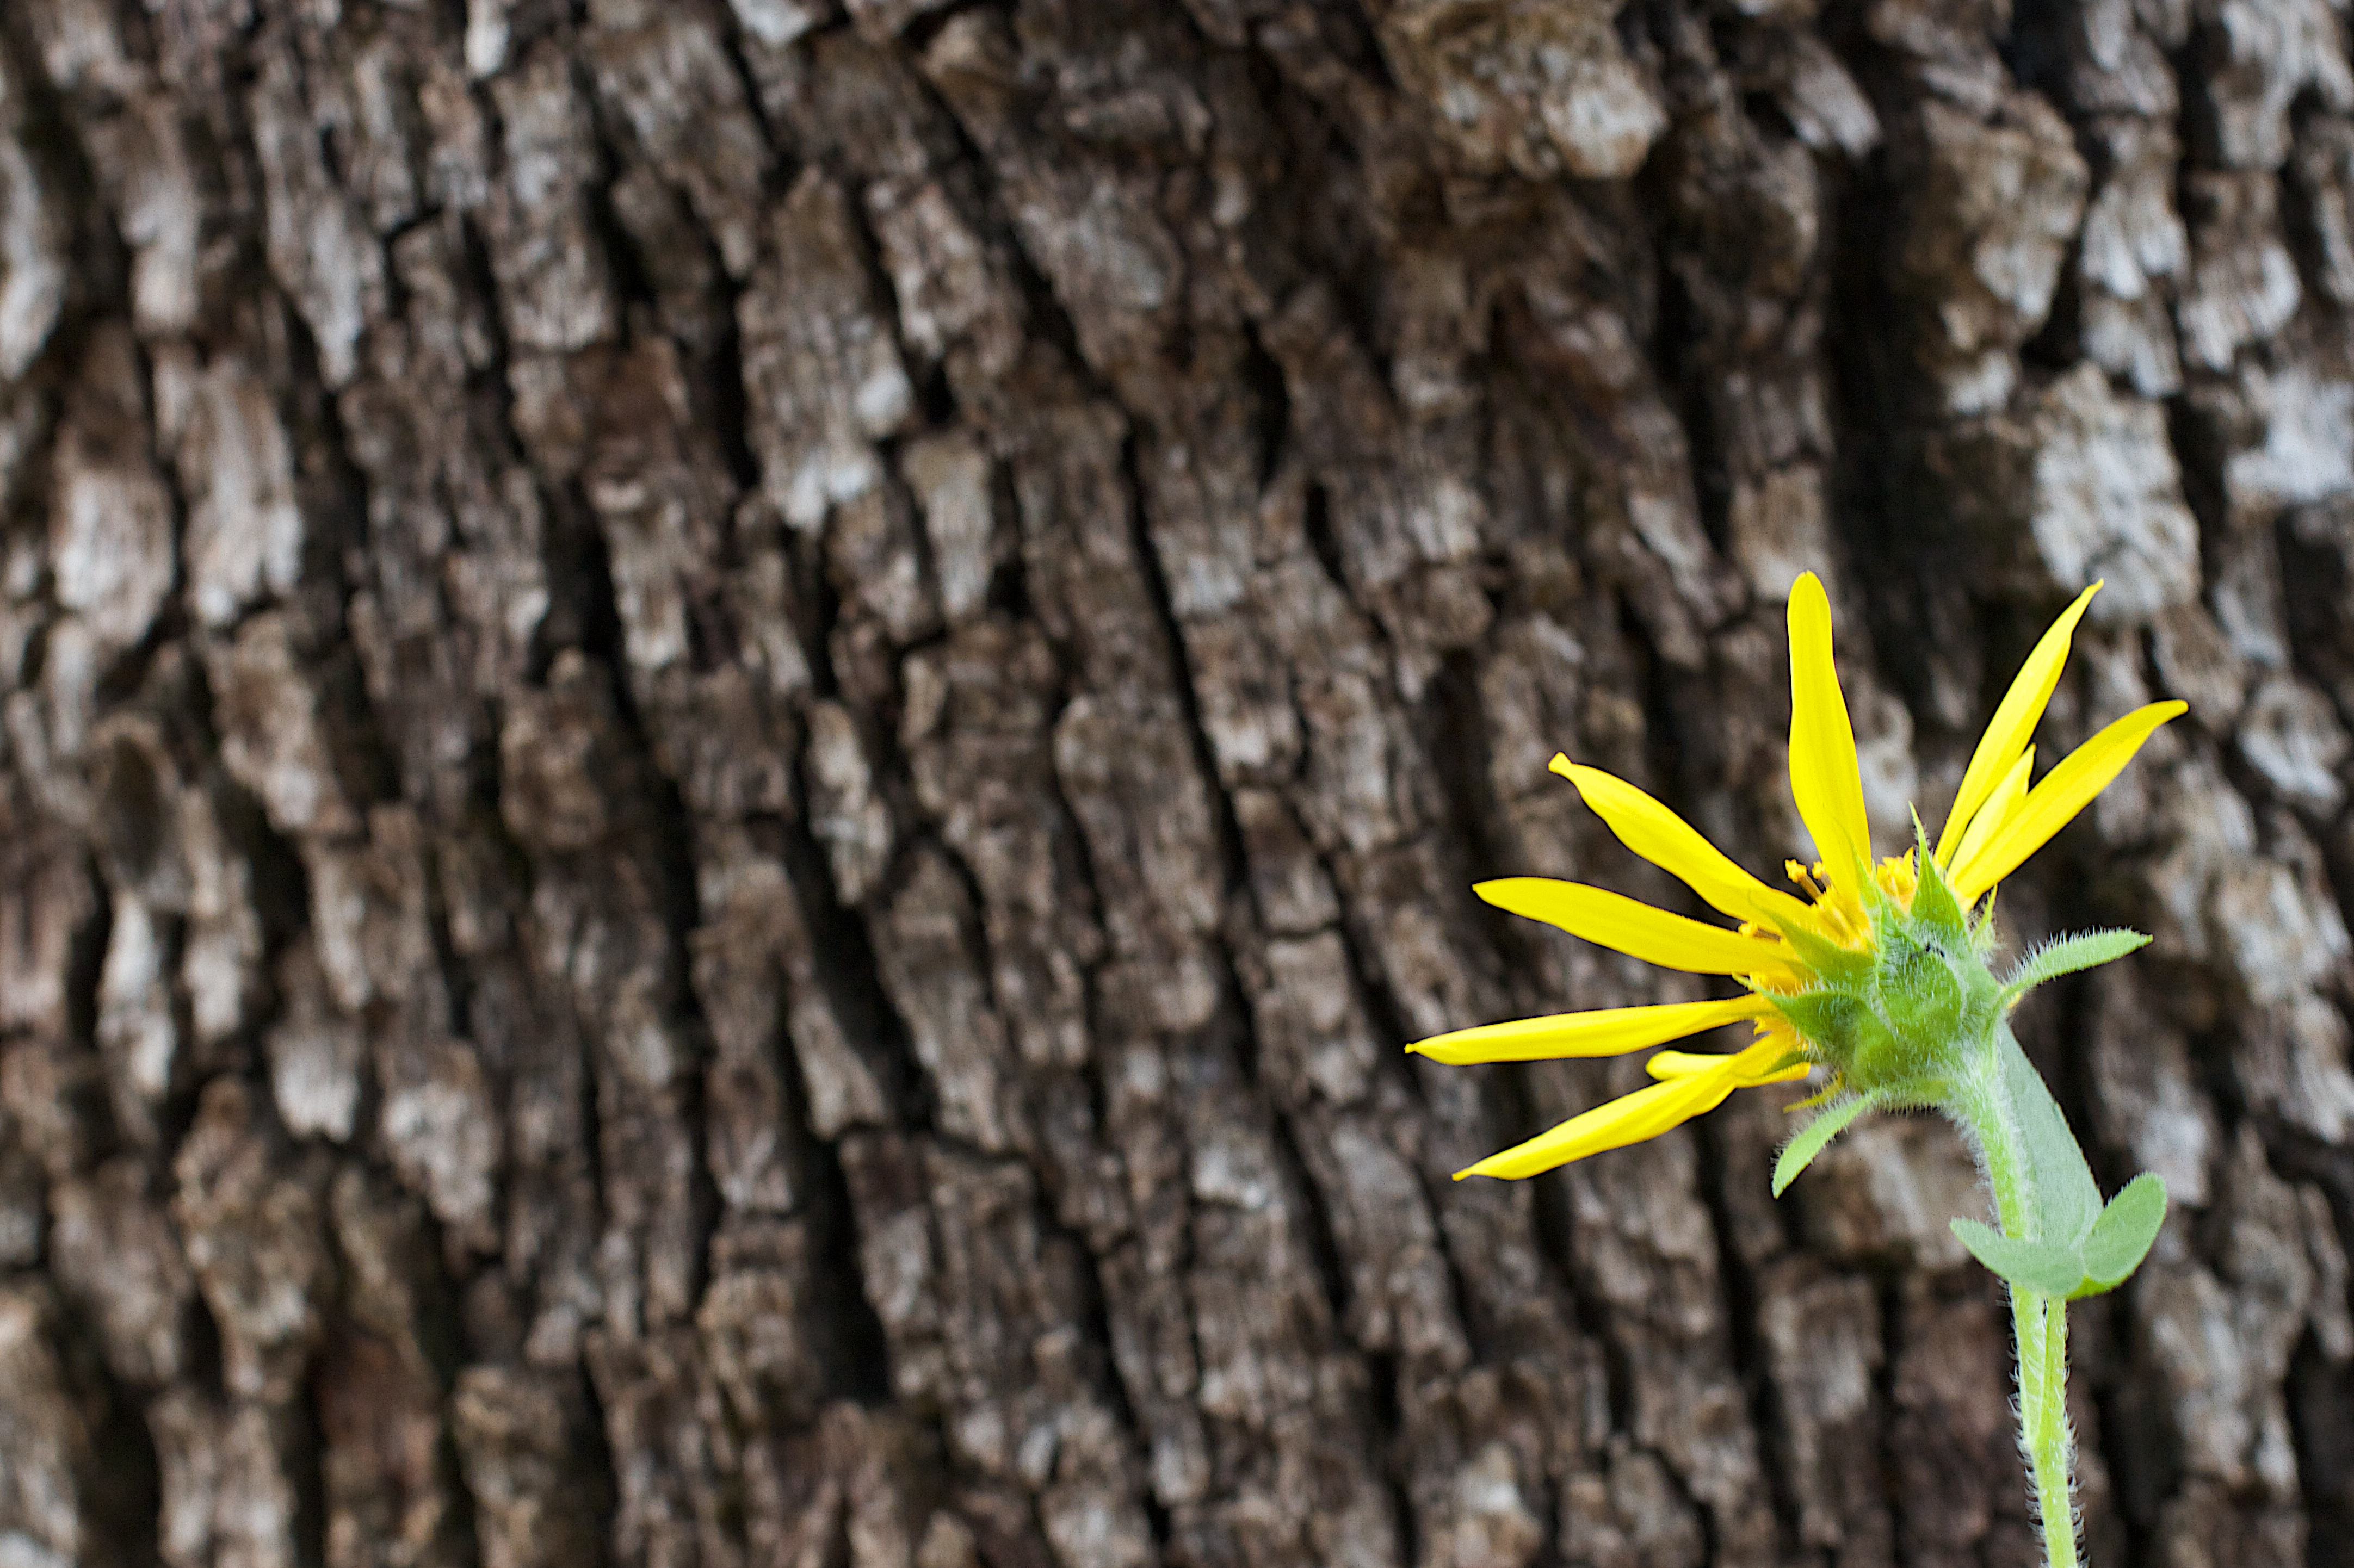
tree, nature, branch, plant, leaf, flower, trunk, green, soil, botany, yellow, flora, fauna, wildflower, close up, macro photography, flowering plant, plant stem, woody plant, land plant